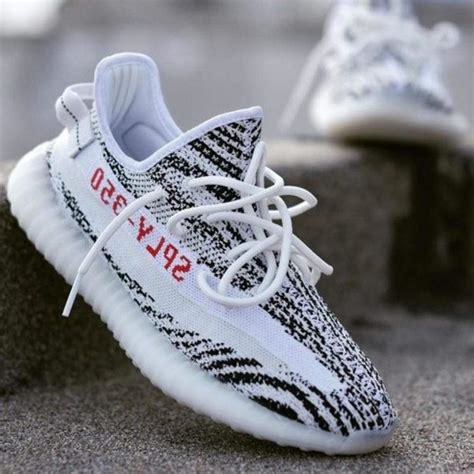
Brand: Adidas
Model: Yeezy Boost 350 V2